Dutch ship Hercules

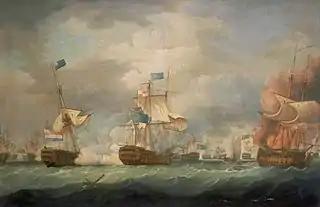
"Hercules" on fire at the Battle of Camperdown, by Thomas Whitcombe

On 11 October 1797 "Hercules" took part in the Battle of Camperdown under Captain G.J. van Rijsoort. Fire broke out on the ship, and she was eventually captured by the British and renamed HMS "Delft", in honour of the brave resistance the ship "Delft" had made in the battle.